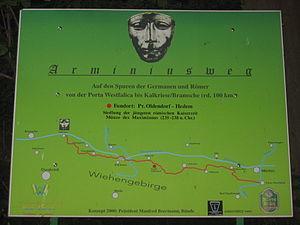
Signal á Preußisch Oldendorf, arrondissement de Minden-Lübbecke, Rhénanie-du-Nord-Westphalie, Allemagne. العربية